Sunyani Technical University

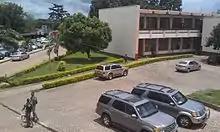
Sunyani Polytechnic

The Sunyani Technical University (STU) (formally known as Sunyani Polytechnic) is a public tertiary institution in the Bono Region of Ghana. It is located northeast of Asufufu.